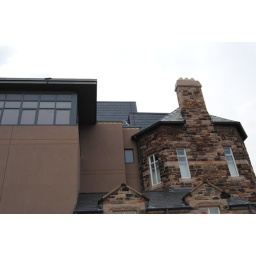
The roof of the Crescent Arts Centre in Belfast (old building and new build)